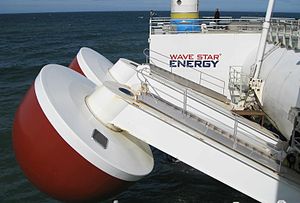
Wave Star / Udviklingsforløbet
Se manden øverst i billedet for skala på de 2 flydere til Wave Star bølgekraftmaskine i Hanstholm.
De 2 flydere på en eksperimentel wave Star bølgekraftmaskine placeret i Hanstholm.
Wave Star er en bølgemaskine fra 2000 etableret af brødrene Niels Arpe Hansen og Keld Hansen som går ud på at omdanne bølgernes bevægelse til energi. Konceptet blev patenteret tilbage i begyndelsesåret. I 2001 blev maskinen dengang kaldet Tusindben bygget af brødrene i en 1:40 udgave og herefter testet på Aalborg Universitet. Maskinen var kun lokalt kendt i de danske bølgeenergikredse. I 2003 viste brødrene Mads-Clausen interesse for maskinen som de herefter købte rettighederne til. Årene herefter blev en ny 1:40 maskine testet på Aalborg Universitet hvor man forsøgte at efterligne Nordsøens bølger i et stort bassin. Der blev lavet mere end 1.300 test med forskellige flydere, bølgehøjder og bølgetyper.